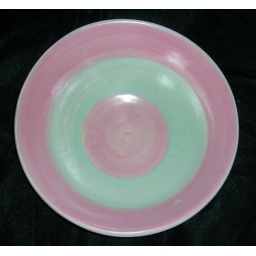
handmade pottery bowl by me dishwasher, oven, microwave safe